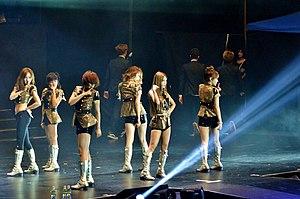
T-ara est un girl group sud-coréen formé en 2009 par le label discographique MBK Entertainment. Elles sortent leur première chanson "Good Person" pour la bande son du drama coréen Cinderella Man en avril 2009. Originellement, le groupe était composé de Jiae, Jiwon, Eunjung, Hyomin et Jiyeon. En juin 2009, le groupe voit ses plans de départ bouleversés par le départ de Jiae et de Jiwon, pour cause de différence de style musical, mais il se reforme fin juin 2009 avec l'arrivée de Boram, puis celles de Soyeon et Qri en juillet 2009, fermant définitivement le groupe. Elles sortent alors leur premier single, Geojitmal.